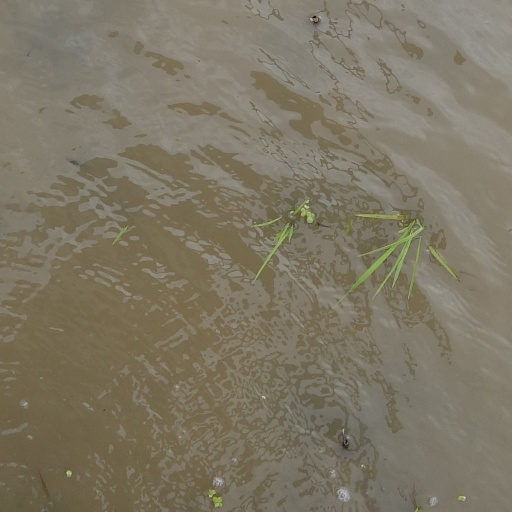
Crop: rice